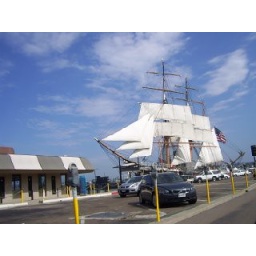
sail boat in San Diego